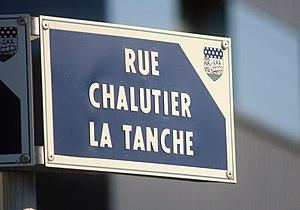
plaque de la rue Chalutier La Tanche à Lorient
La Tanche est un chalutier français utilisé pour diverses activités entre sa mise en service en 1918 à La Rochelle et son naufrage en 1940 à la sortie de la rade de Lorient.